The Beaver Coat (1937 film)

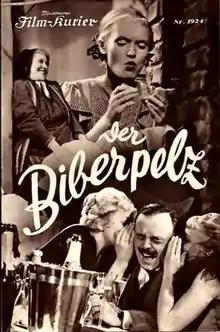
German film poster

The Beaver Coat is a 1937 German comedy film directed by Jürgen von Alten and starring Heinrich George, Ida Wüst, and Rotraut Richter. It is an adaptation of Gerhart Hauptmann's play "The Beaver Coat". The German premiere took place on 3 December 1937. Another film version of the play "The Beaver Coat" was released in 1949.